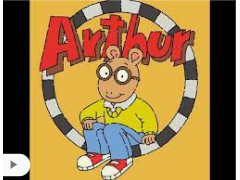
Portrait style: Cartoon Portrait